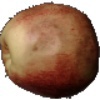
Label: red_apple